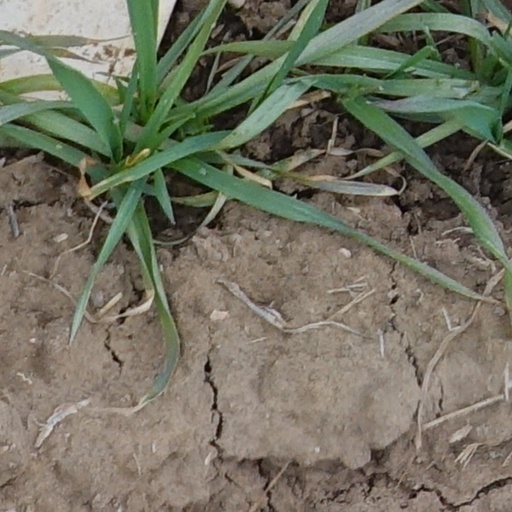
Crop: wheat